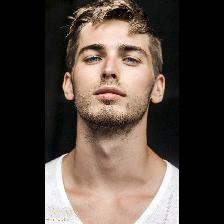
Label: Human